Sky position (RA, Dec in degrees): 214.922, -2.606
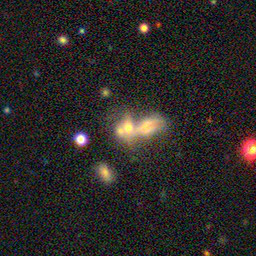
Galaxy morphology: Merging Galaxies